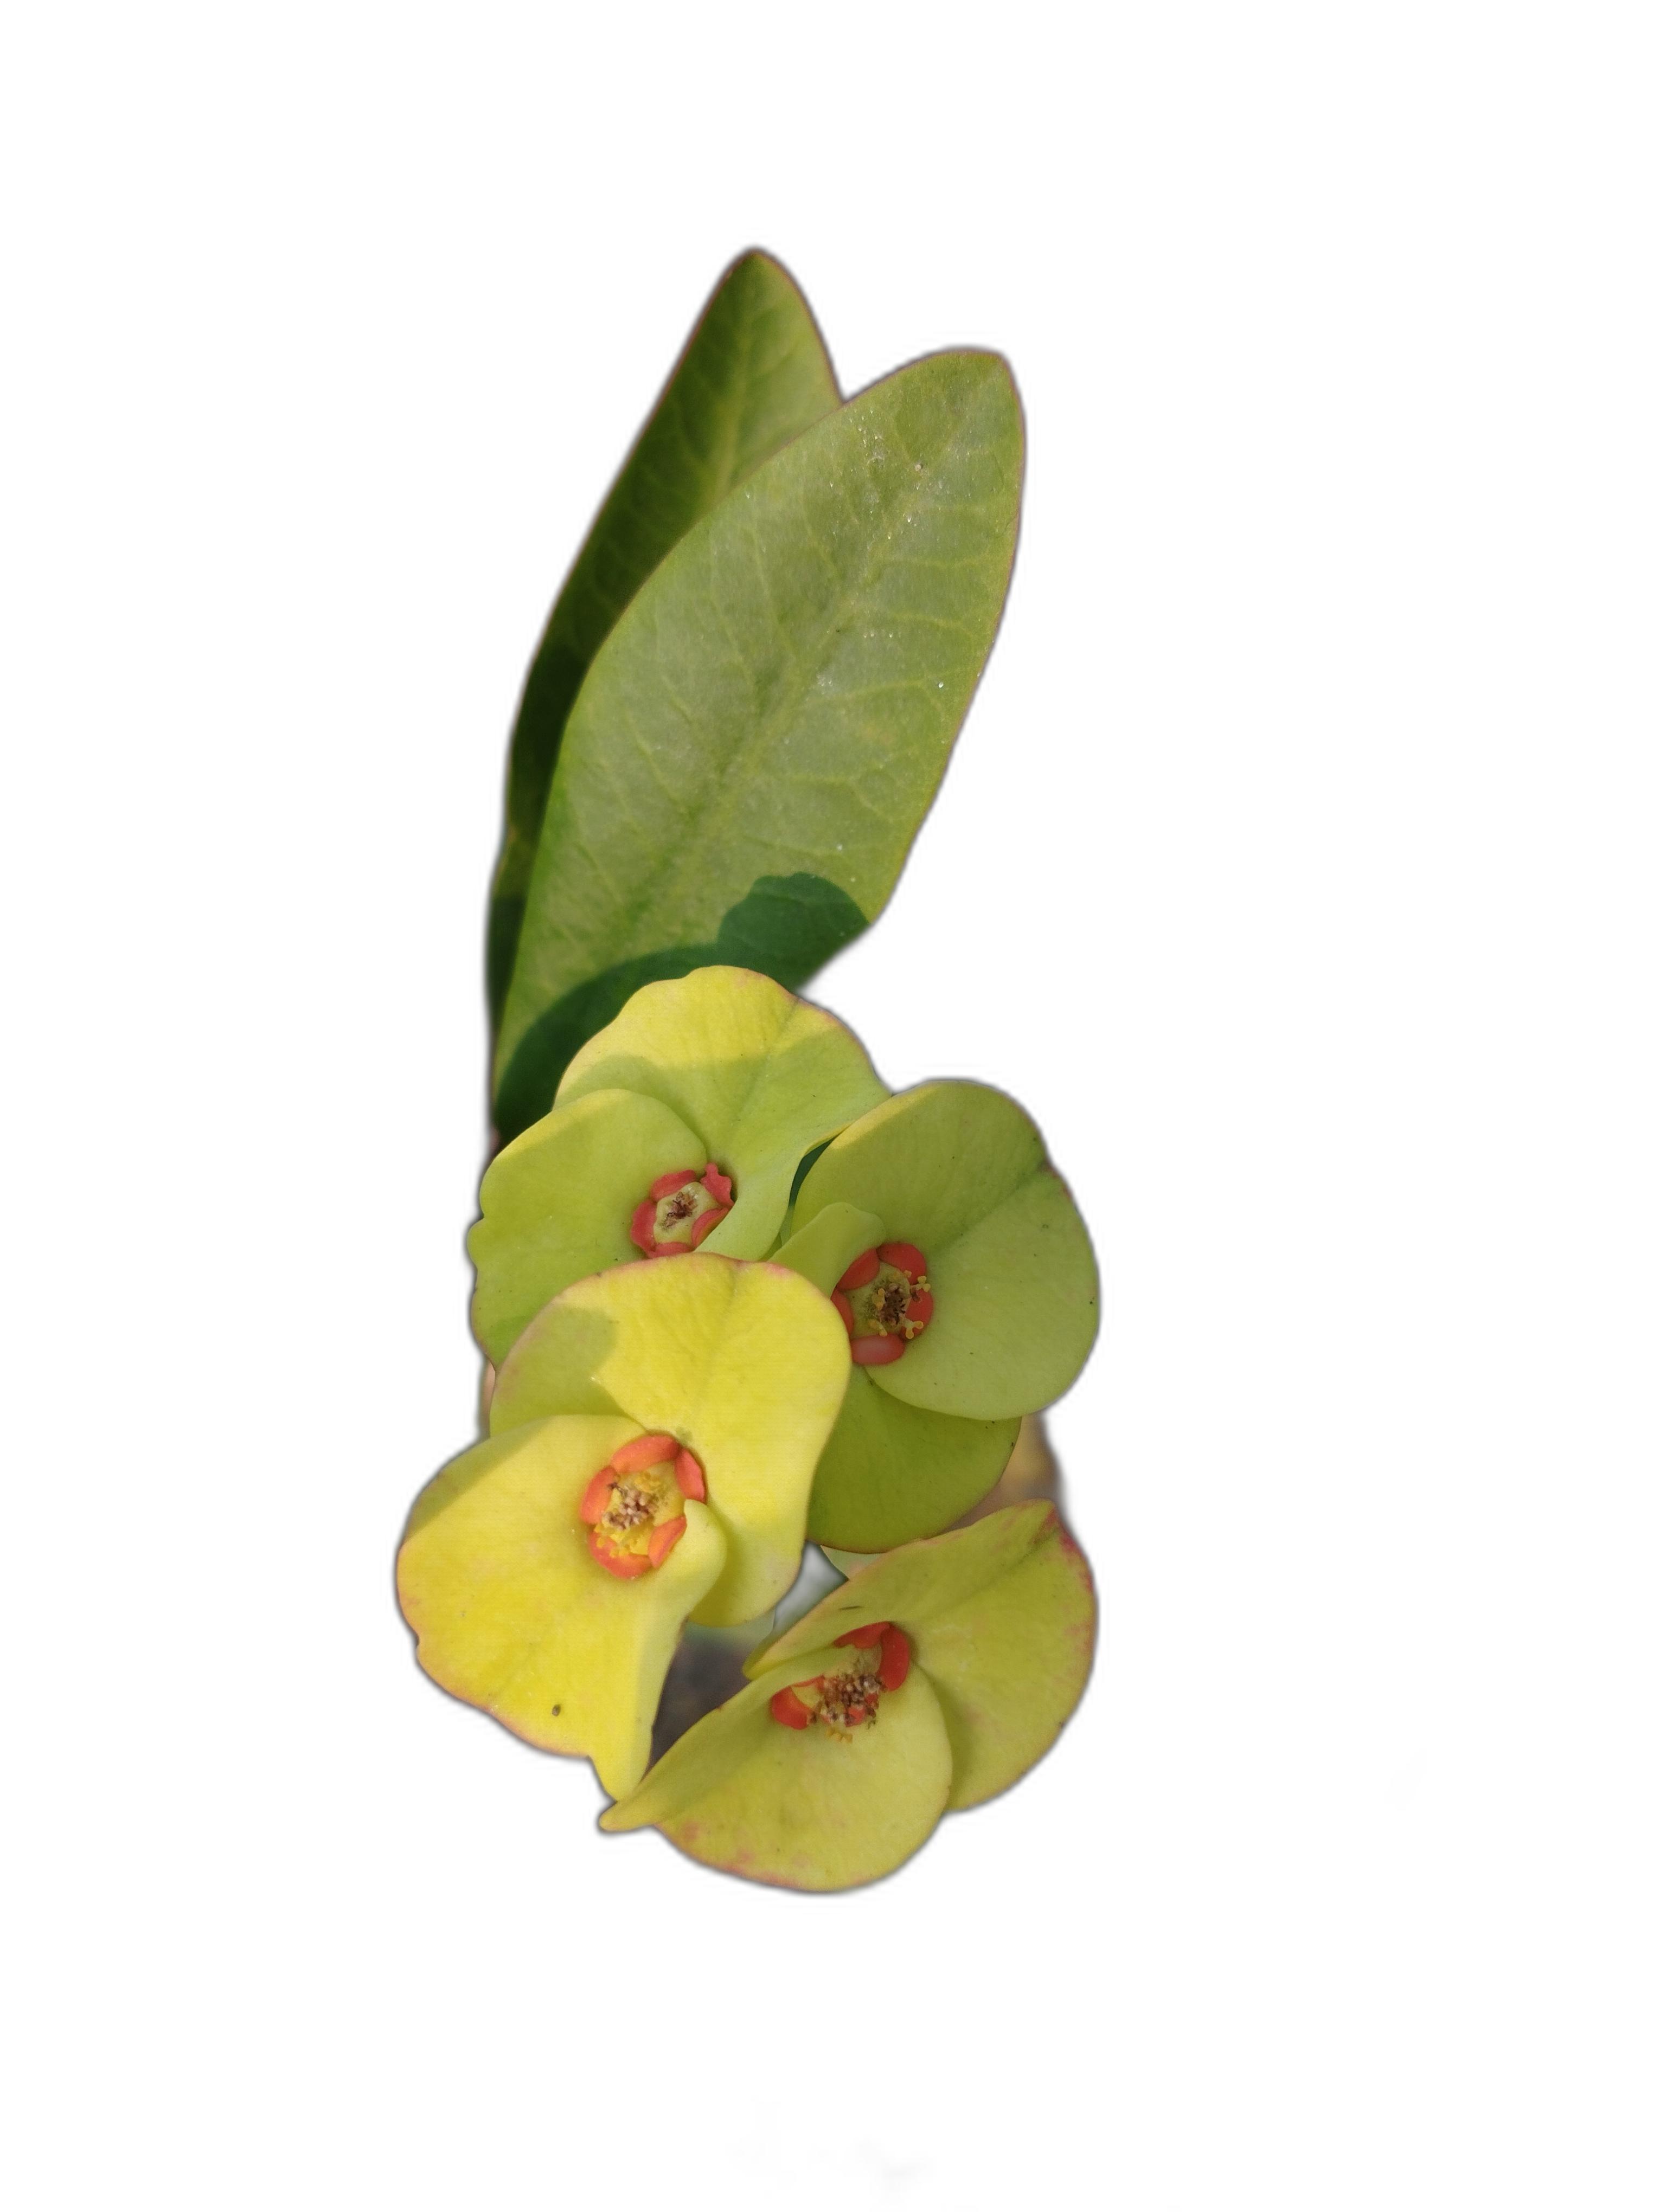
Label: Crown of thorns